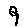
Label: 9